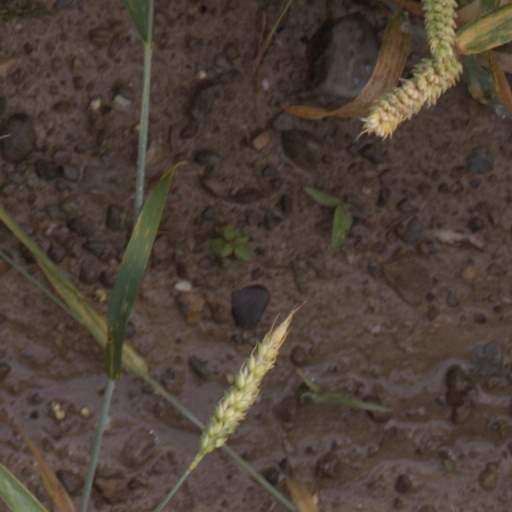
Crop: wheat